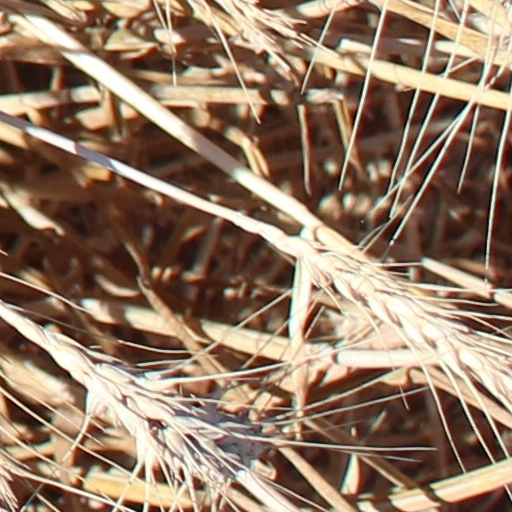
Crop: wheat